Maxwelltown

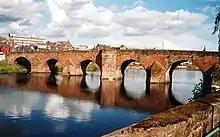
Devorgilla Bridge (c. 15th Century) spanning the Nith.

Maxwelltown (IPA:[ˈkʰʲaun̴̪ˈt̪ɾɔxətʲ]) was formerly a burgh of barony and police burgh and by the time of the burgh's abolition in 1929 it was the most populous burgh in the county of Kirkcudbrightshire, Scotland. In 1929 Maxwelltown was merged with the neighbouring burgh of Dumfries.